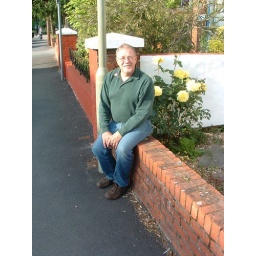
I am seated on a wall infront of the house in which my mother grew up during WWII.